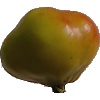
Label: Apple Red Yellow 2